Wir müssen durch viel Trübsal, BWV 146

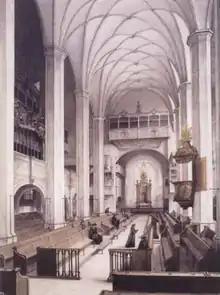
Thomaskirche, Leipzig

(We must [pass] through great sadness), 146, is a cantata by Johann Sebastian Bach, a church cantata for the third Sunday after Easter. Bach composed it in Leipzig in 1726 or 1727.